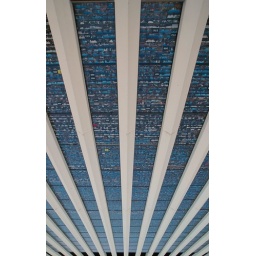
Vertigo - a building covered in buildings